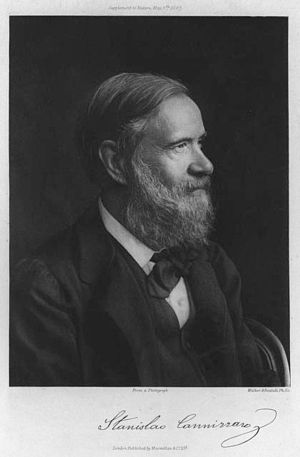
Copleymedaljen / Modtagere af medaljen / 1851–1900
Copleymedaljen er en pris givet af Royal Society of London for fremragende præstationer i forskning inden for enhver gren af naturvidenskaben, vekslende mellem de fysiske videnskaber og de biologiske videnskaber. Medaljen, der uddeles årligt, er den ældste Royal Society-medalje, der stadig uddeles, idet den første gang blev givet i 1731 til Stephen Gray. Den første kvinde, der fik medaljen var Dorothy Crowfoot Hodgkin i 1976.